Geosynthetics

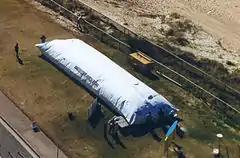
Geotextile sandbags can be approximately 20 m long, such as those used for the artificial reef at Narrow Neck, Queensland.

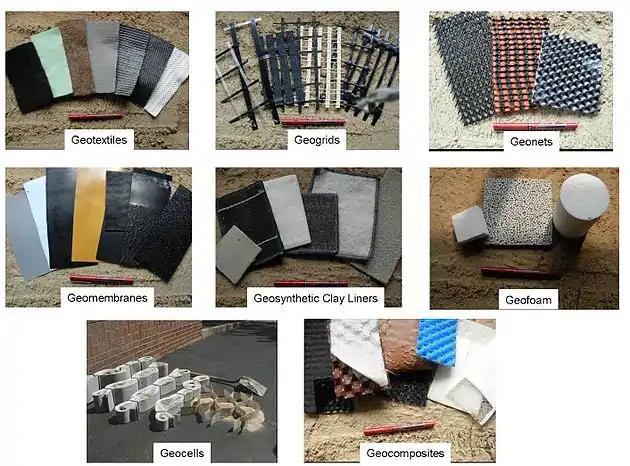
Geosynthetic products

Geosynthetics are synthetic products used to stabilize terrain. They are generally polymeric products used to solve civil engineering problems. This includes eight main product categories: geotextiles, geogrids, geonets, geomembranes, geosynthetic clay liners, geofoam, geocells and geocomposites. The polymeric nature of the products makes them suitable for use in the ground where high levels of durability are required. They can also be used in exposed applications. Geosynthetics are available in a wide range of forms and materials. These products have a wide range of applications and are currently used in many civil, geotechnical, transportation, geoenvironmental, hydraulic, and private development applications including roads, airfields, railroads, embankments, retaining structures, reservoirs, canals, dams, erosion control, sediment control, landfill liners, landfill covers, mining, aquaculture and agriculture.